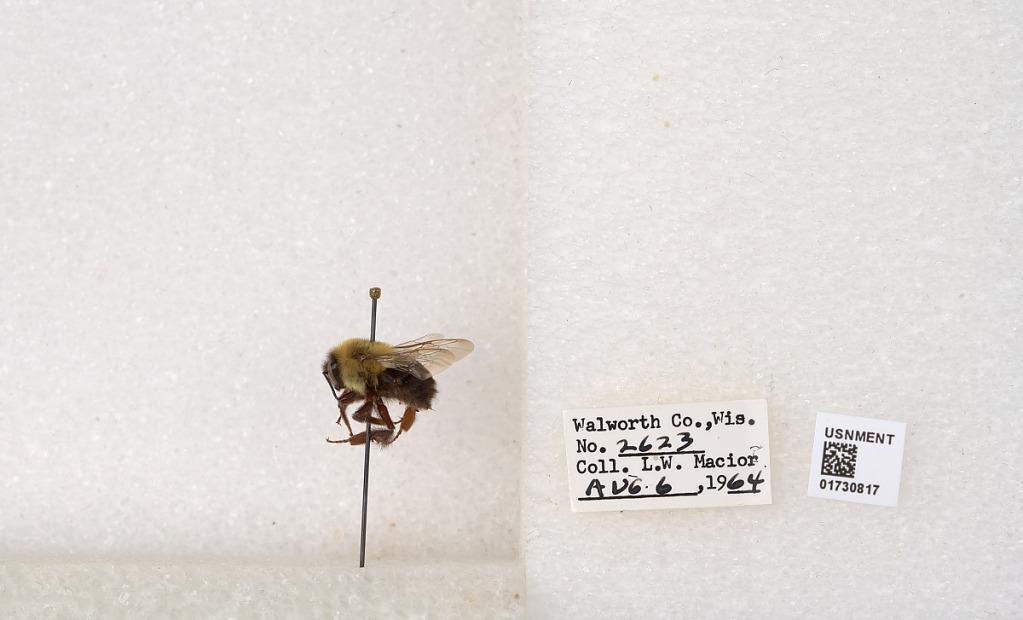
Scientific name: Bombus impatiens Cresson
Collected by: L. Macior
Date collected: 1964-8-6
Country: United States
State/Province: Wisconsin
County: Walworth
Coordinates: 42.6685, -88.5419